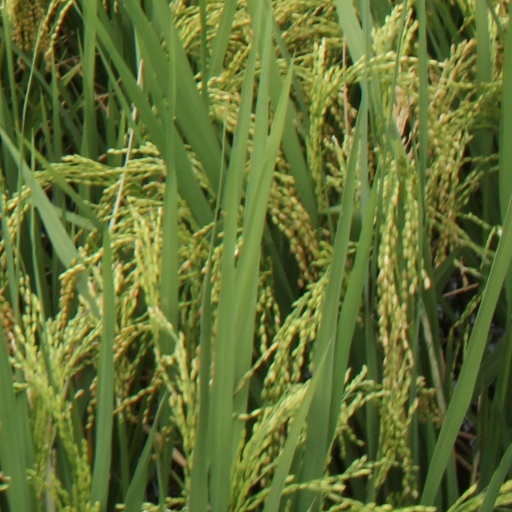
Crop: rice